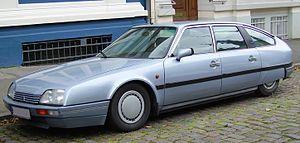
Le moteur série M est un moteur thermique automobile à combustion interne, décliné en essence et diesel quatre temps, avec quatre cylindres en ligne chemisés, bloc en fonte, refroidi par eau, doté d'un vilebrequin cinq paliers, avec arbre à cames latéral commandé par chaîne de distribution ou cascade de pignons. Il est coiffé d’une culasse en aluminium avec huit soupapes commandées par culbuteurs à réglage manuel. Développé et produit par Citroën de 1974 à 1991.